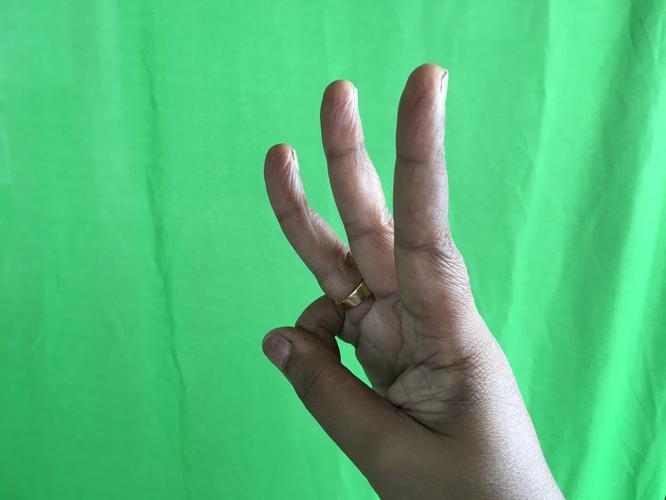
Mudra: Trishulam
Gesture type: single_hand